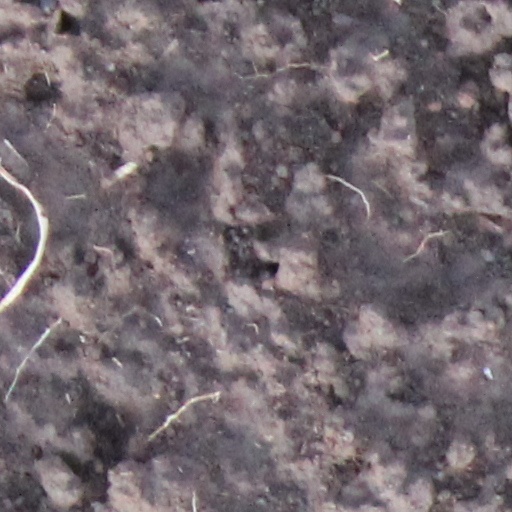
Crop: wheat